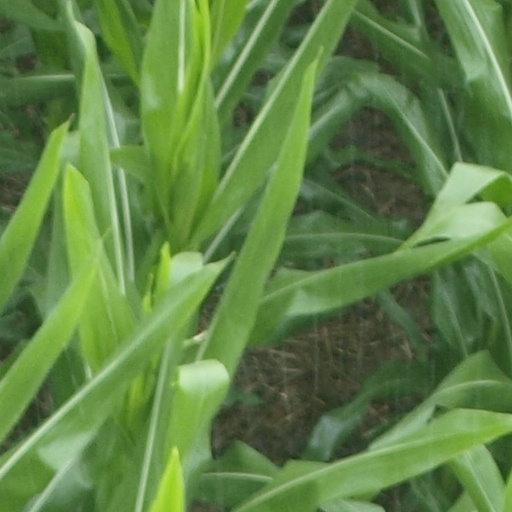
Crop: maize; corn